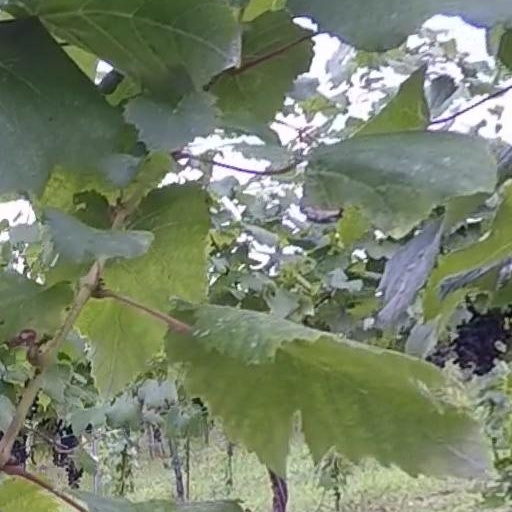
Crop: grape